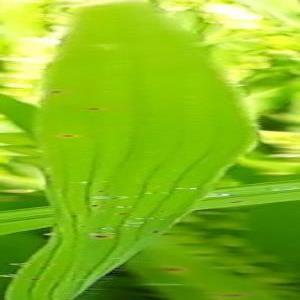
Disease: Brownspot